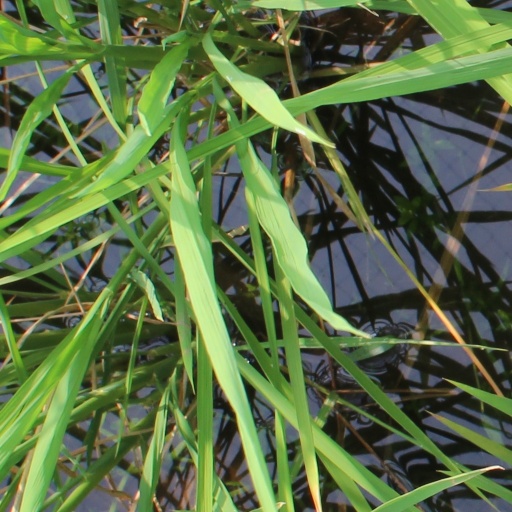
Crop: rice